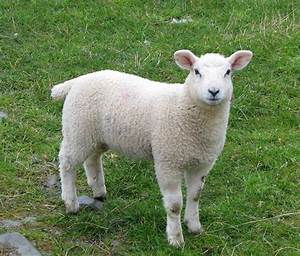
Label: sheep